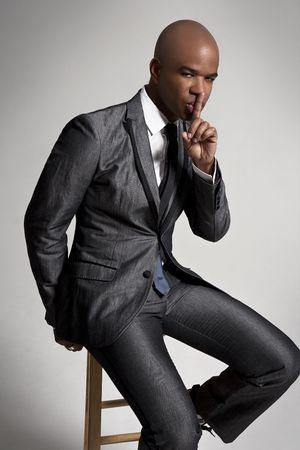
Chris Willis, de son vrai nom Christopher Willis, est un auteur, interprète et producteur américain né à Dayton dans l'Ohio aux États-Unis né le 26 février 1969